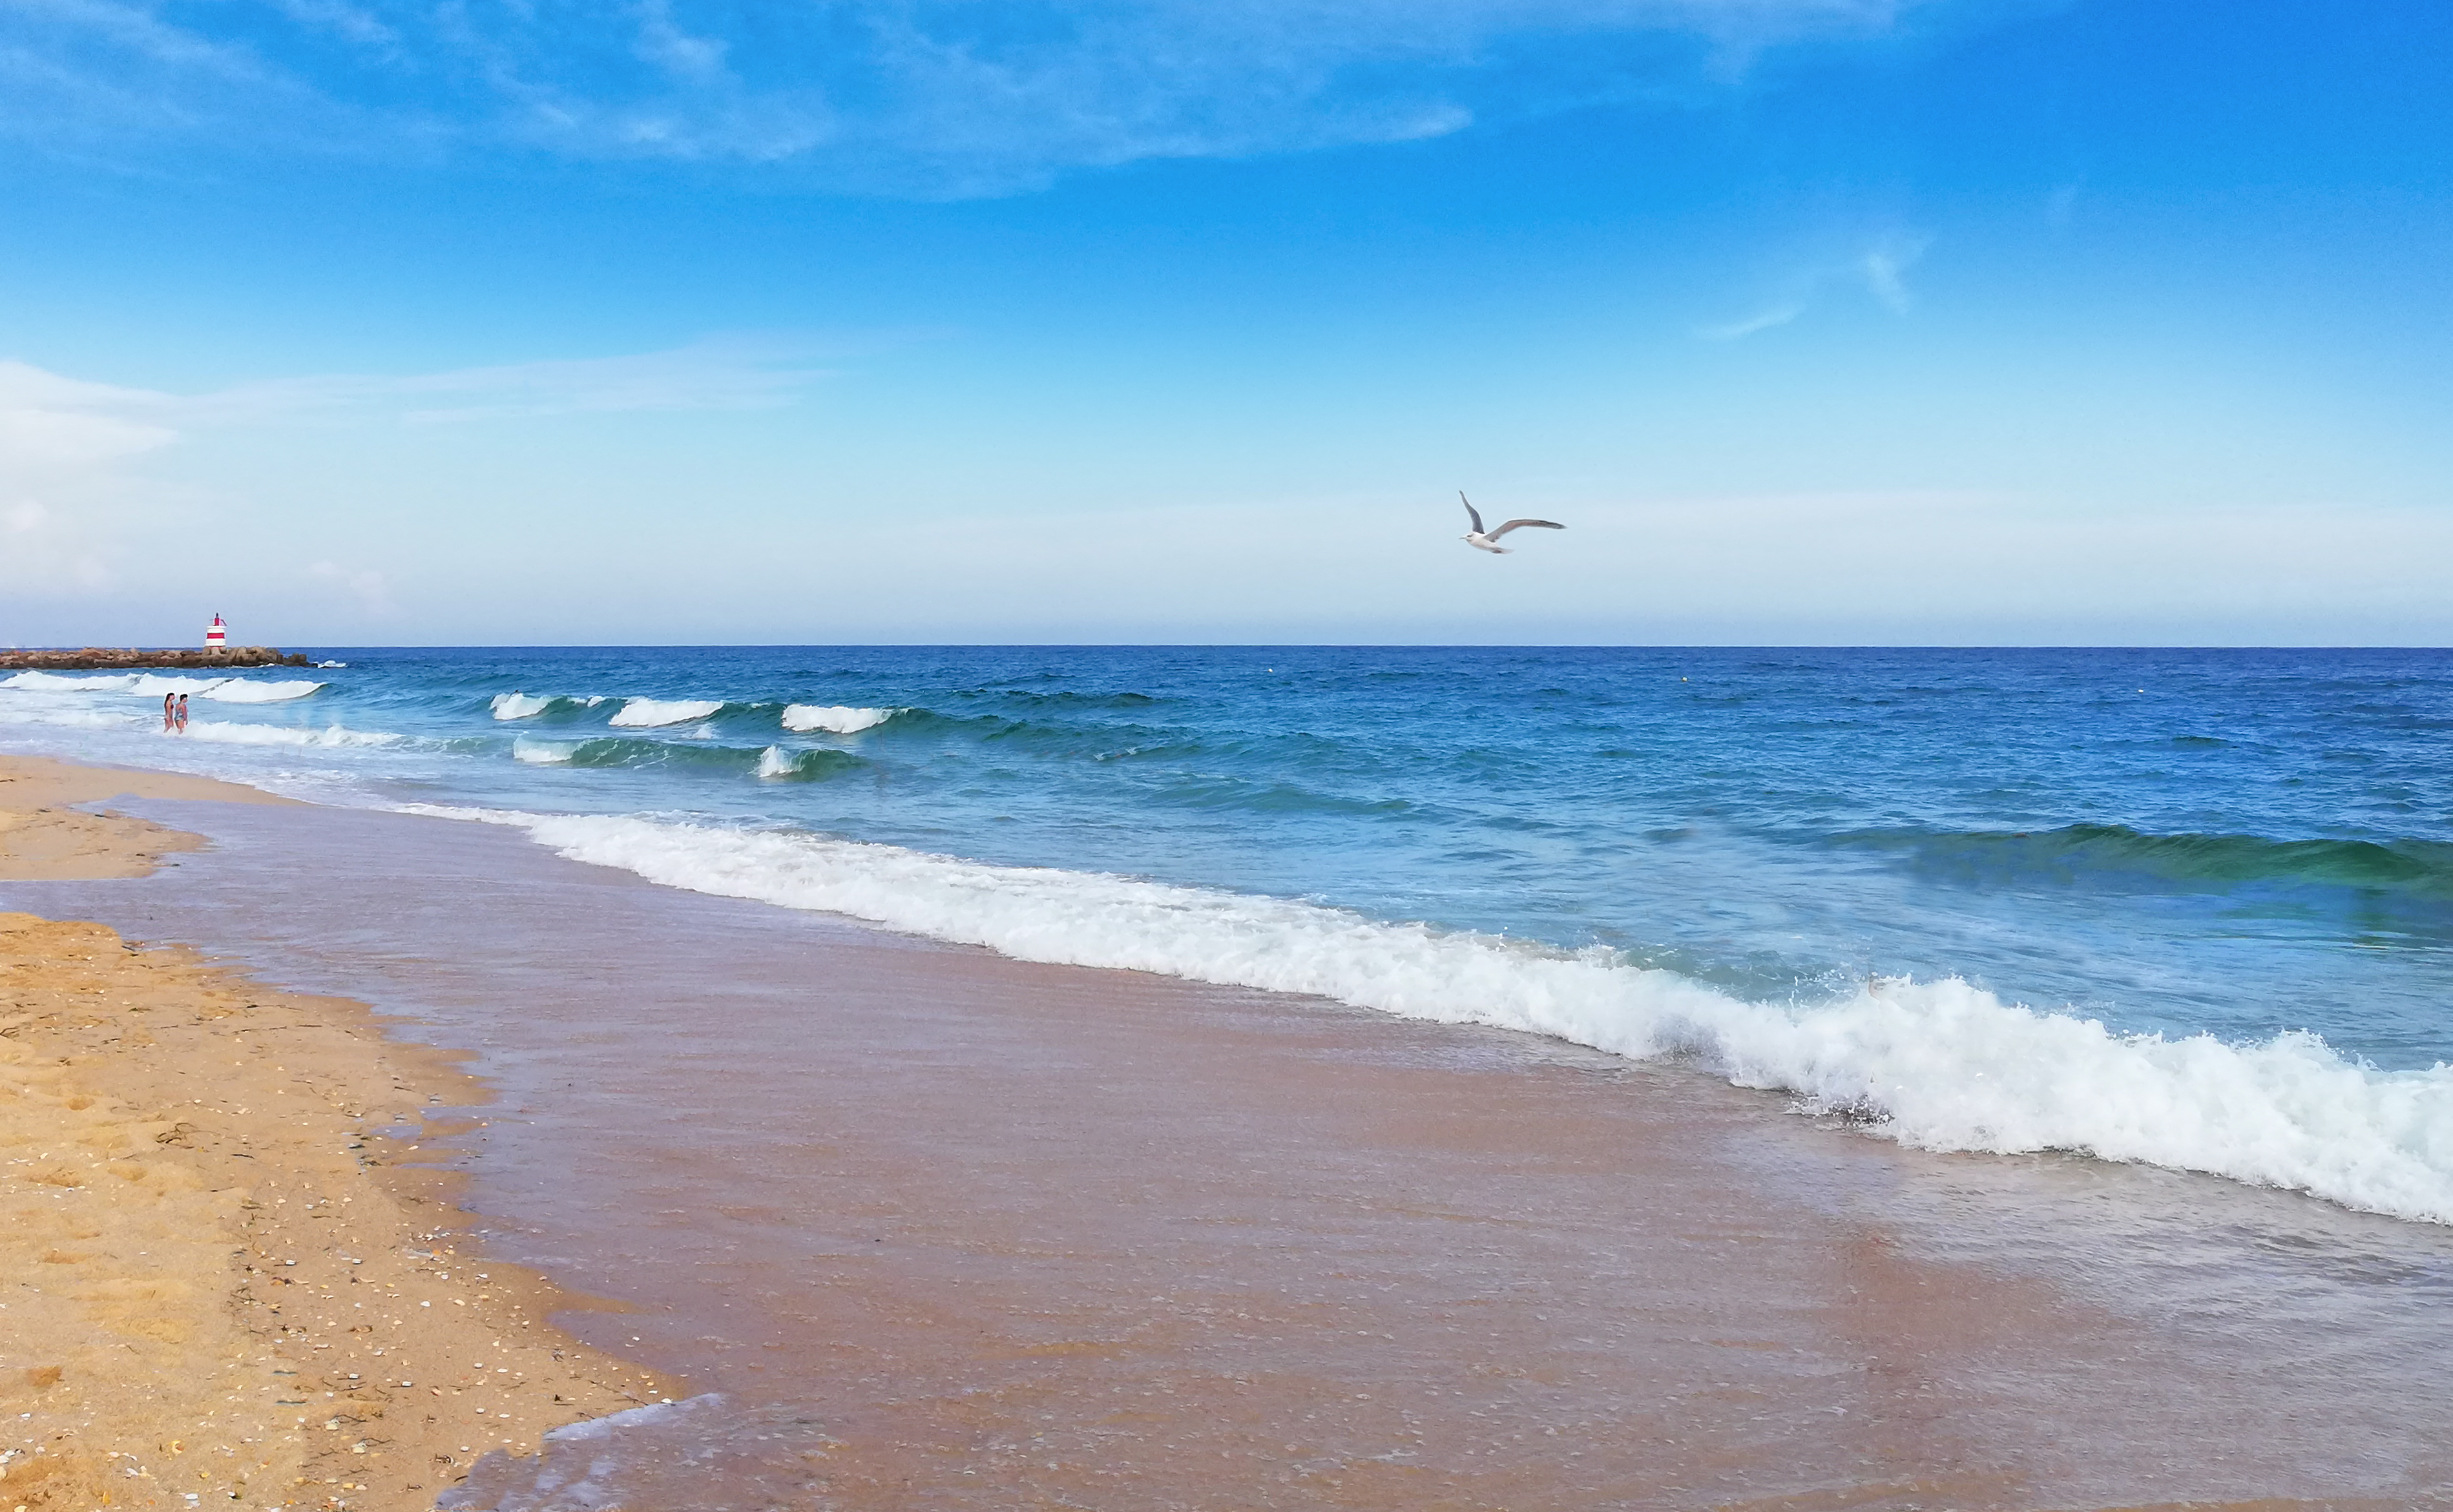
seacoast, sea, sky, beach, shore, ocean, body of water, coastal and oceanic landforms, coast, horizon, wave, wind wave, cloud, water, calm, vacation, bay, sand